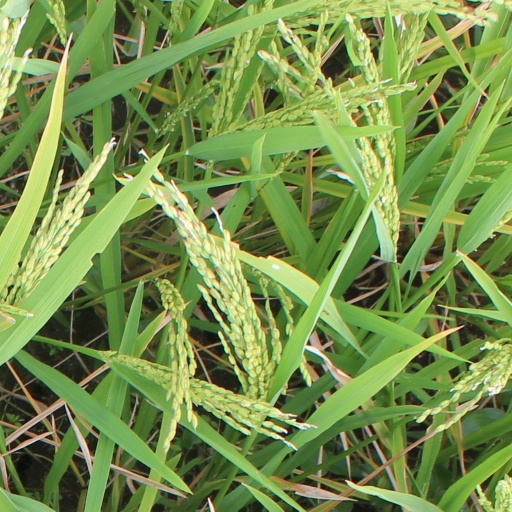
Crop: rice